Irek Boguslavsky

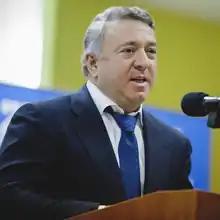

Irek Borisovich Boguslavsky (born 9 September 1967) is a Russian political figure, who has been a deputy of the State Duma since the 5th convocation.